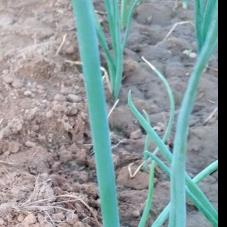
Crop: Onion
Condition: healthy-leaf